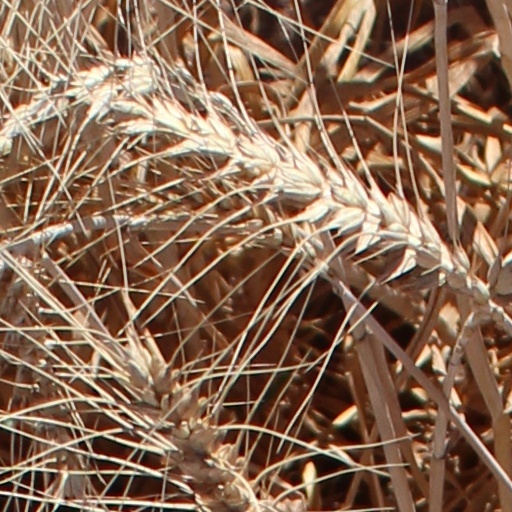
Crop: wheat